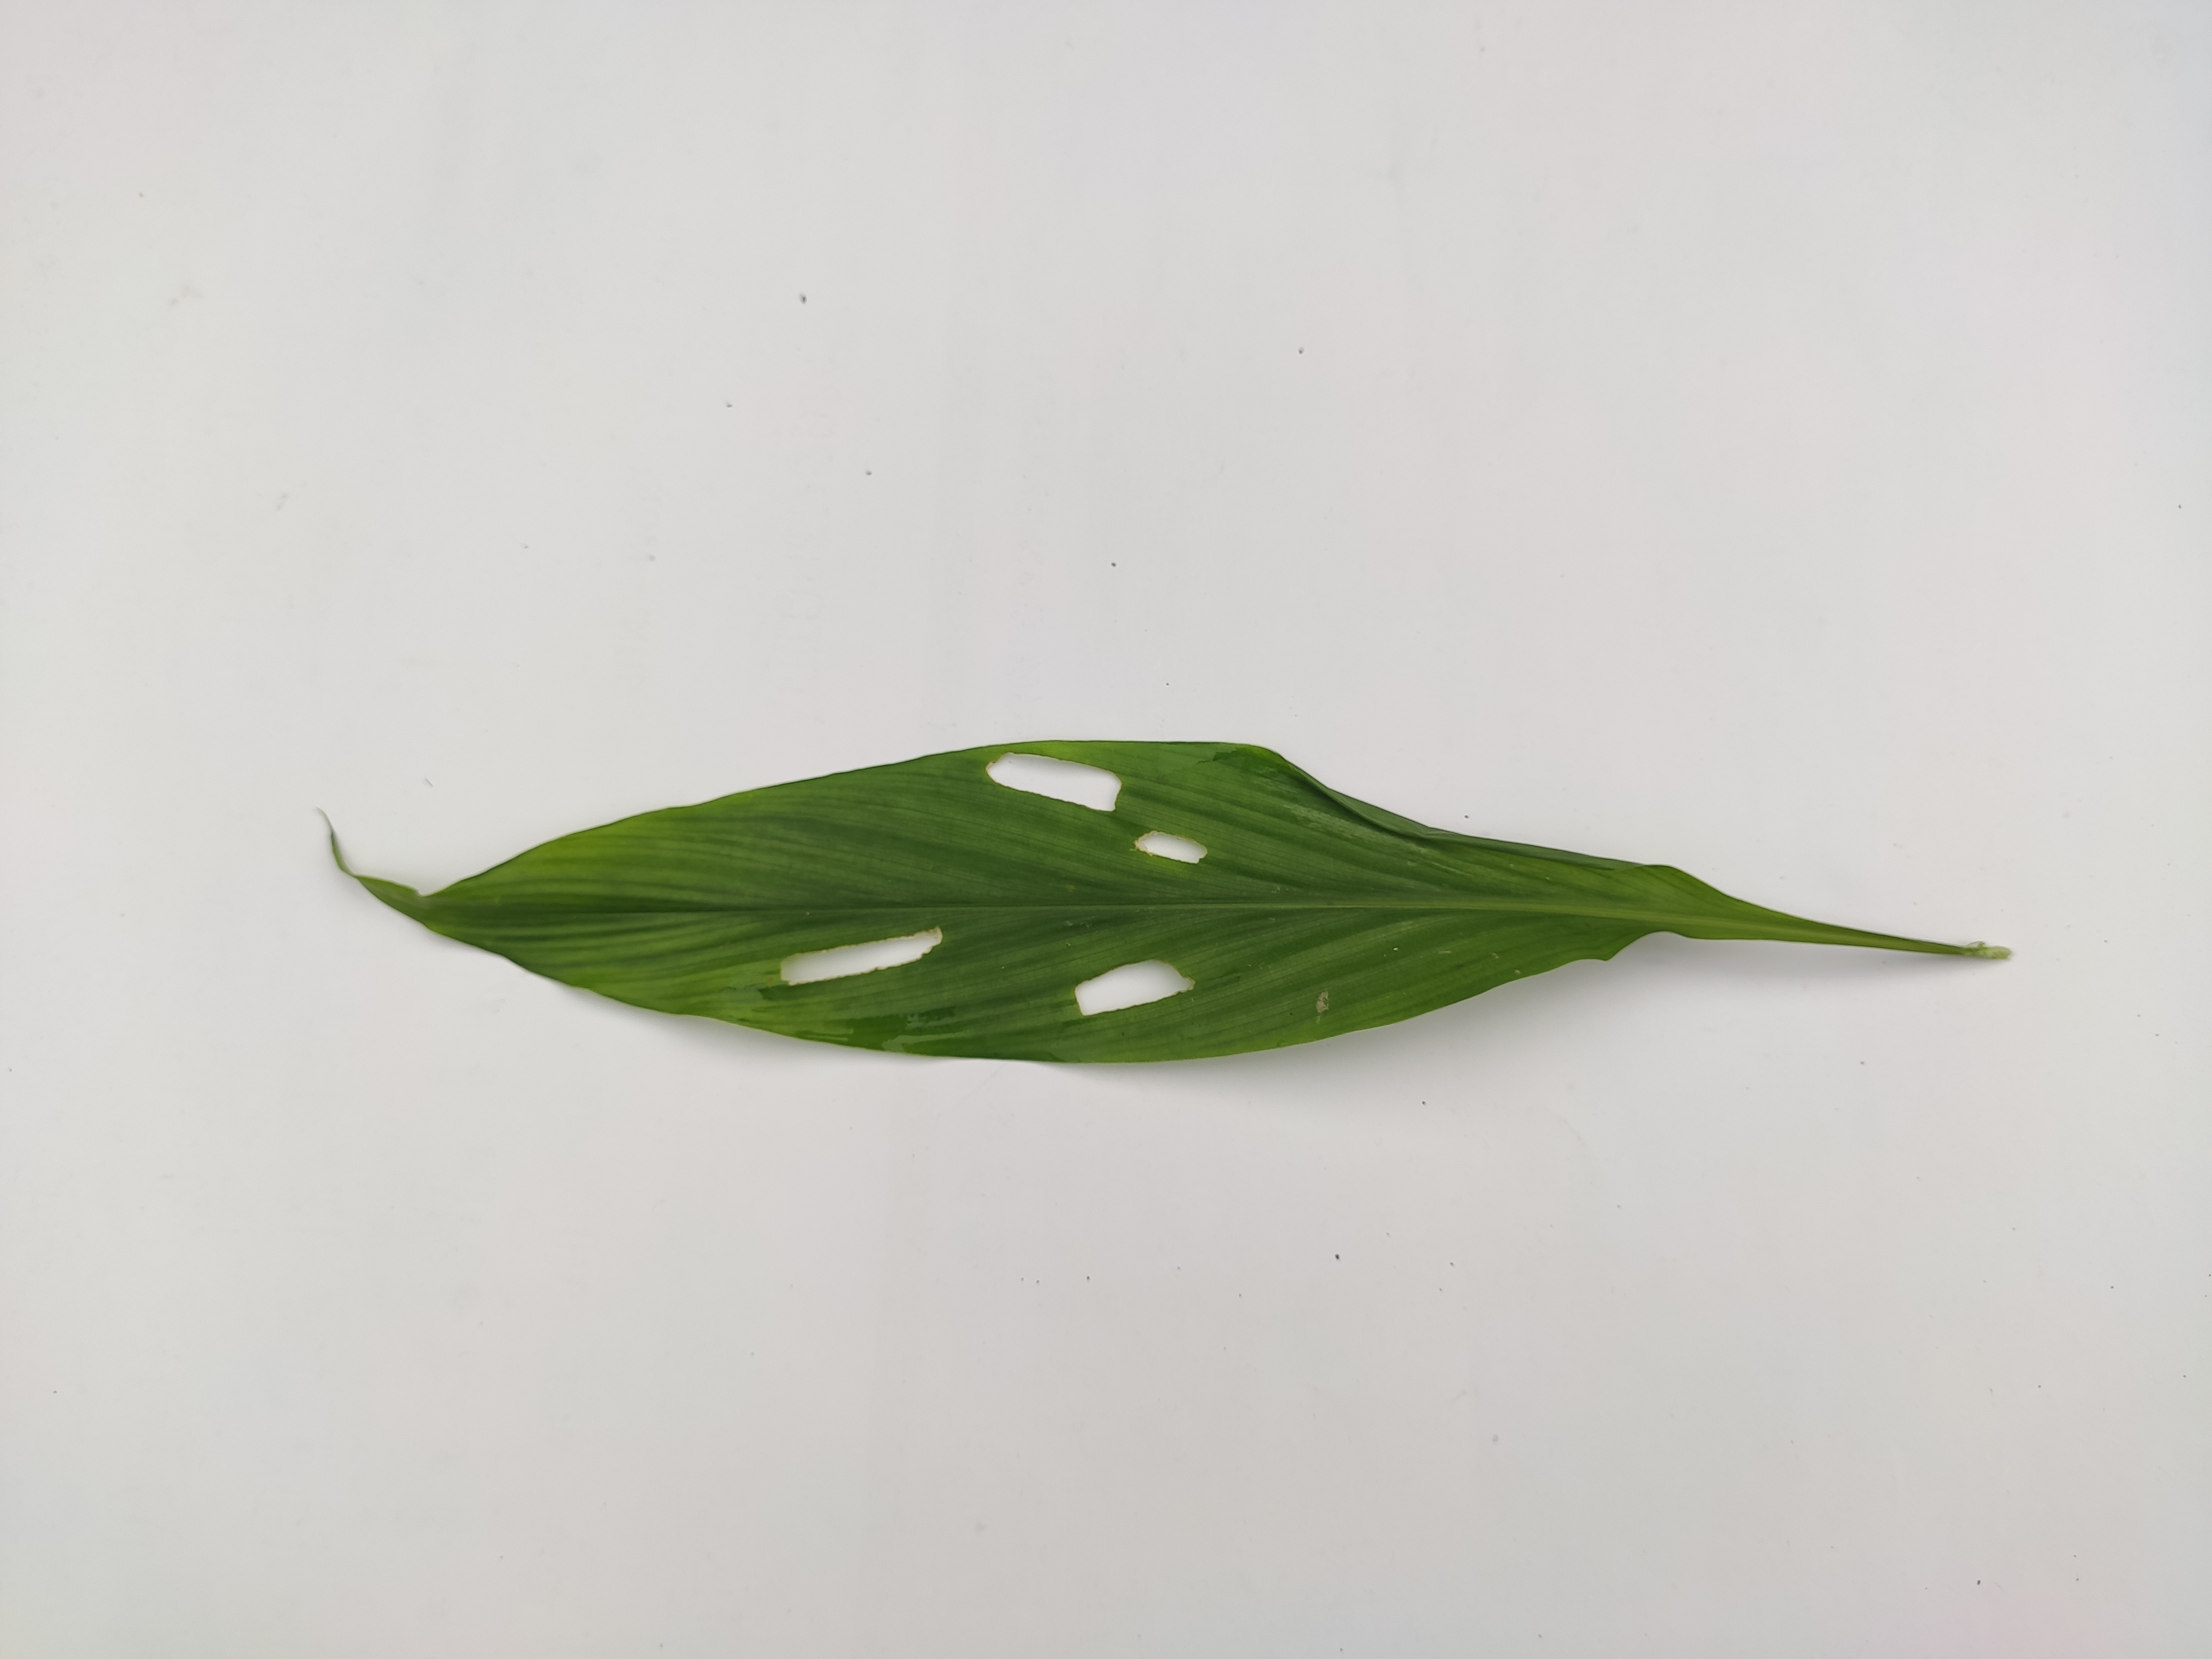
Label: Aphids_Disease